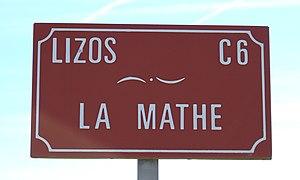
Rue du village de Lizos (Hautes-Pyrénées)
Lizos est une commune française située dans le département des Hautes-Pyrénées, en région Occitanie.